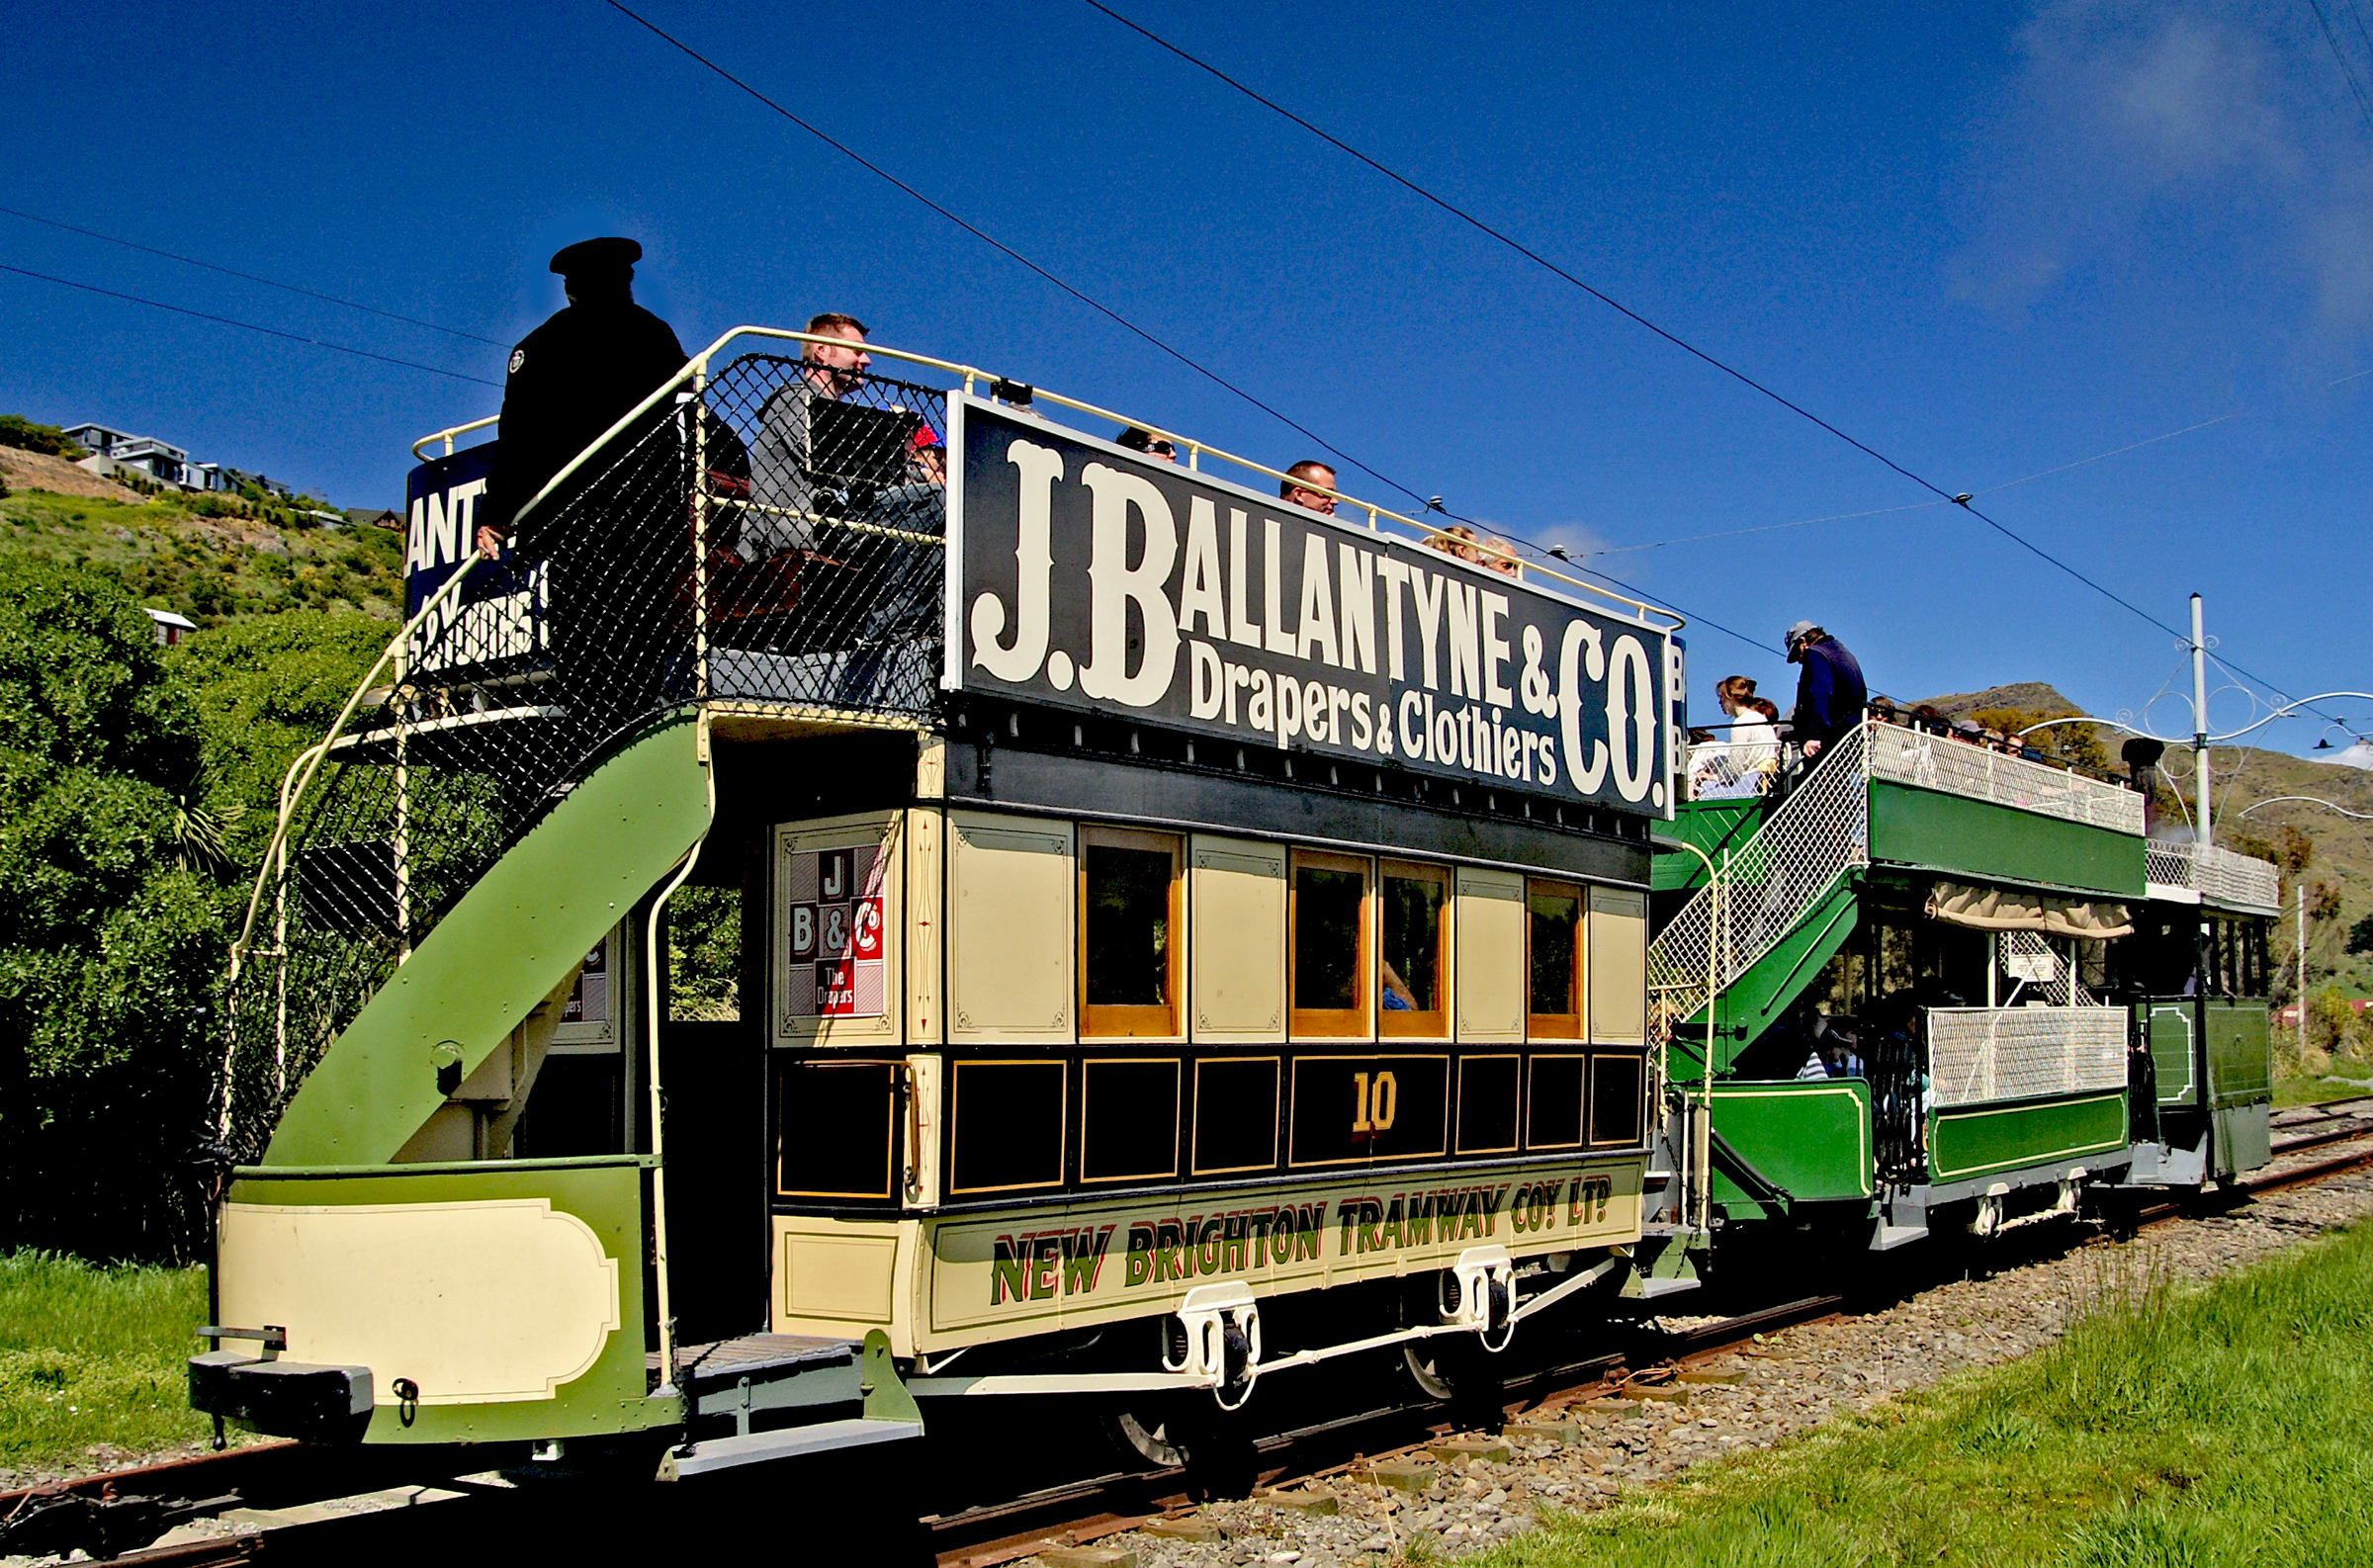
track, train, transport, vehicle, electricity, public transport, locomotive, publicdomain, christchurch, ferrymead, kitsonsteamtram, steamroadvehicles, steamtram, railtransport, rail transport, land vehicle, residential area, rolling stock, railroad car, passenger car